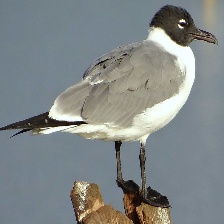
Species: LAUGHING GULL
Scientific name: LEUCOPHAEUS ATRICILLA